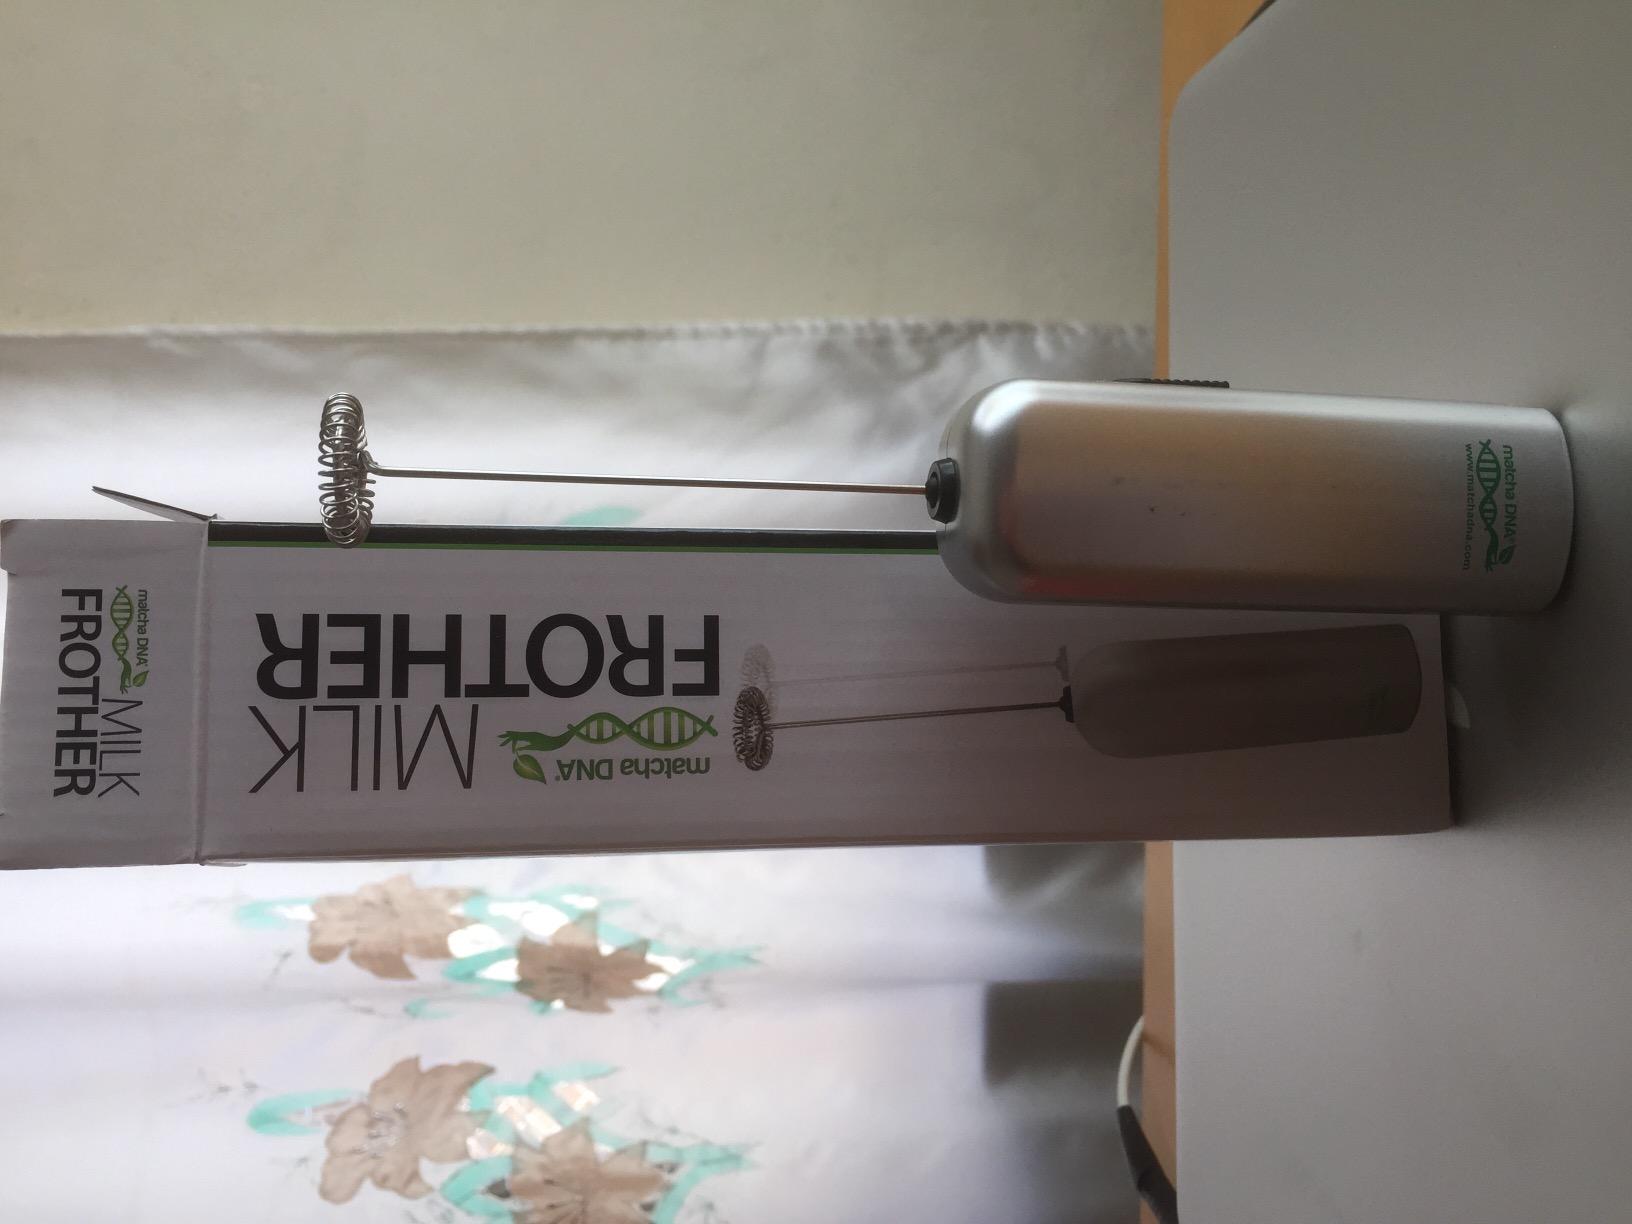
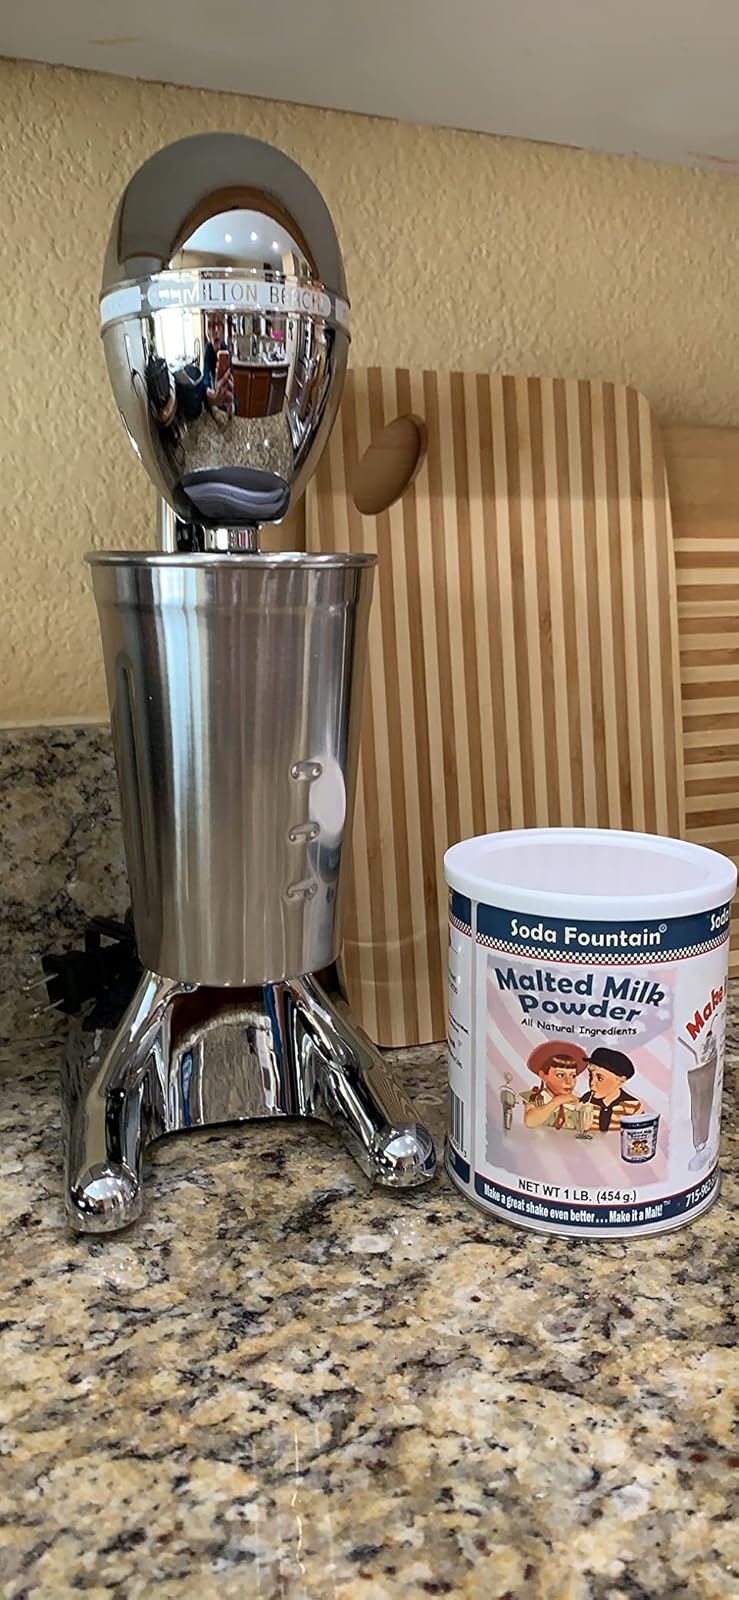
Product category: items_mixer
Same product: no